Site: brandenburg
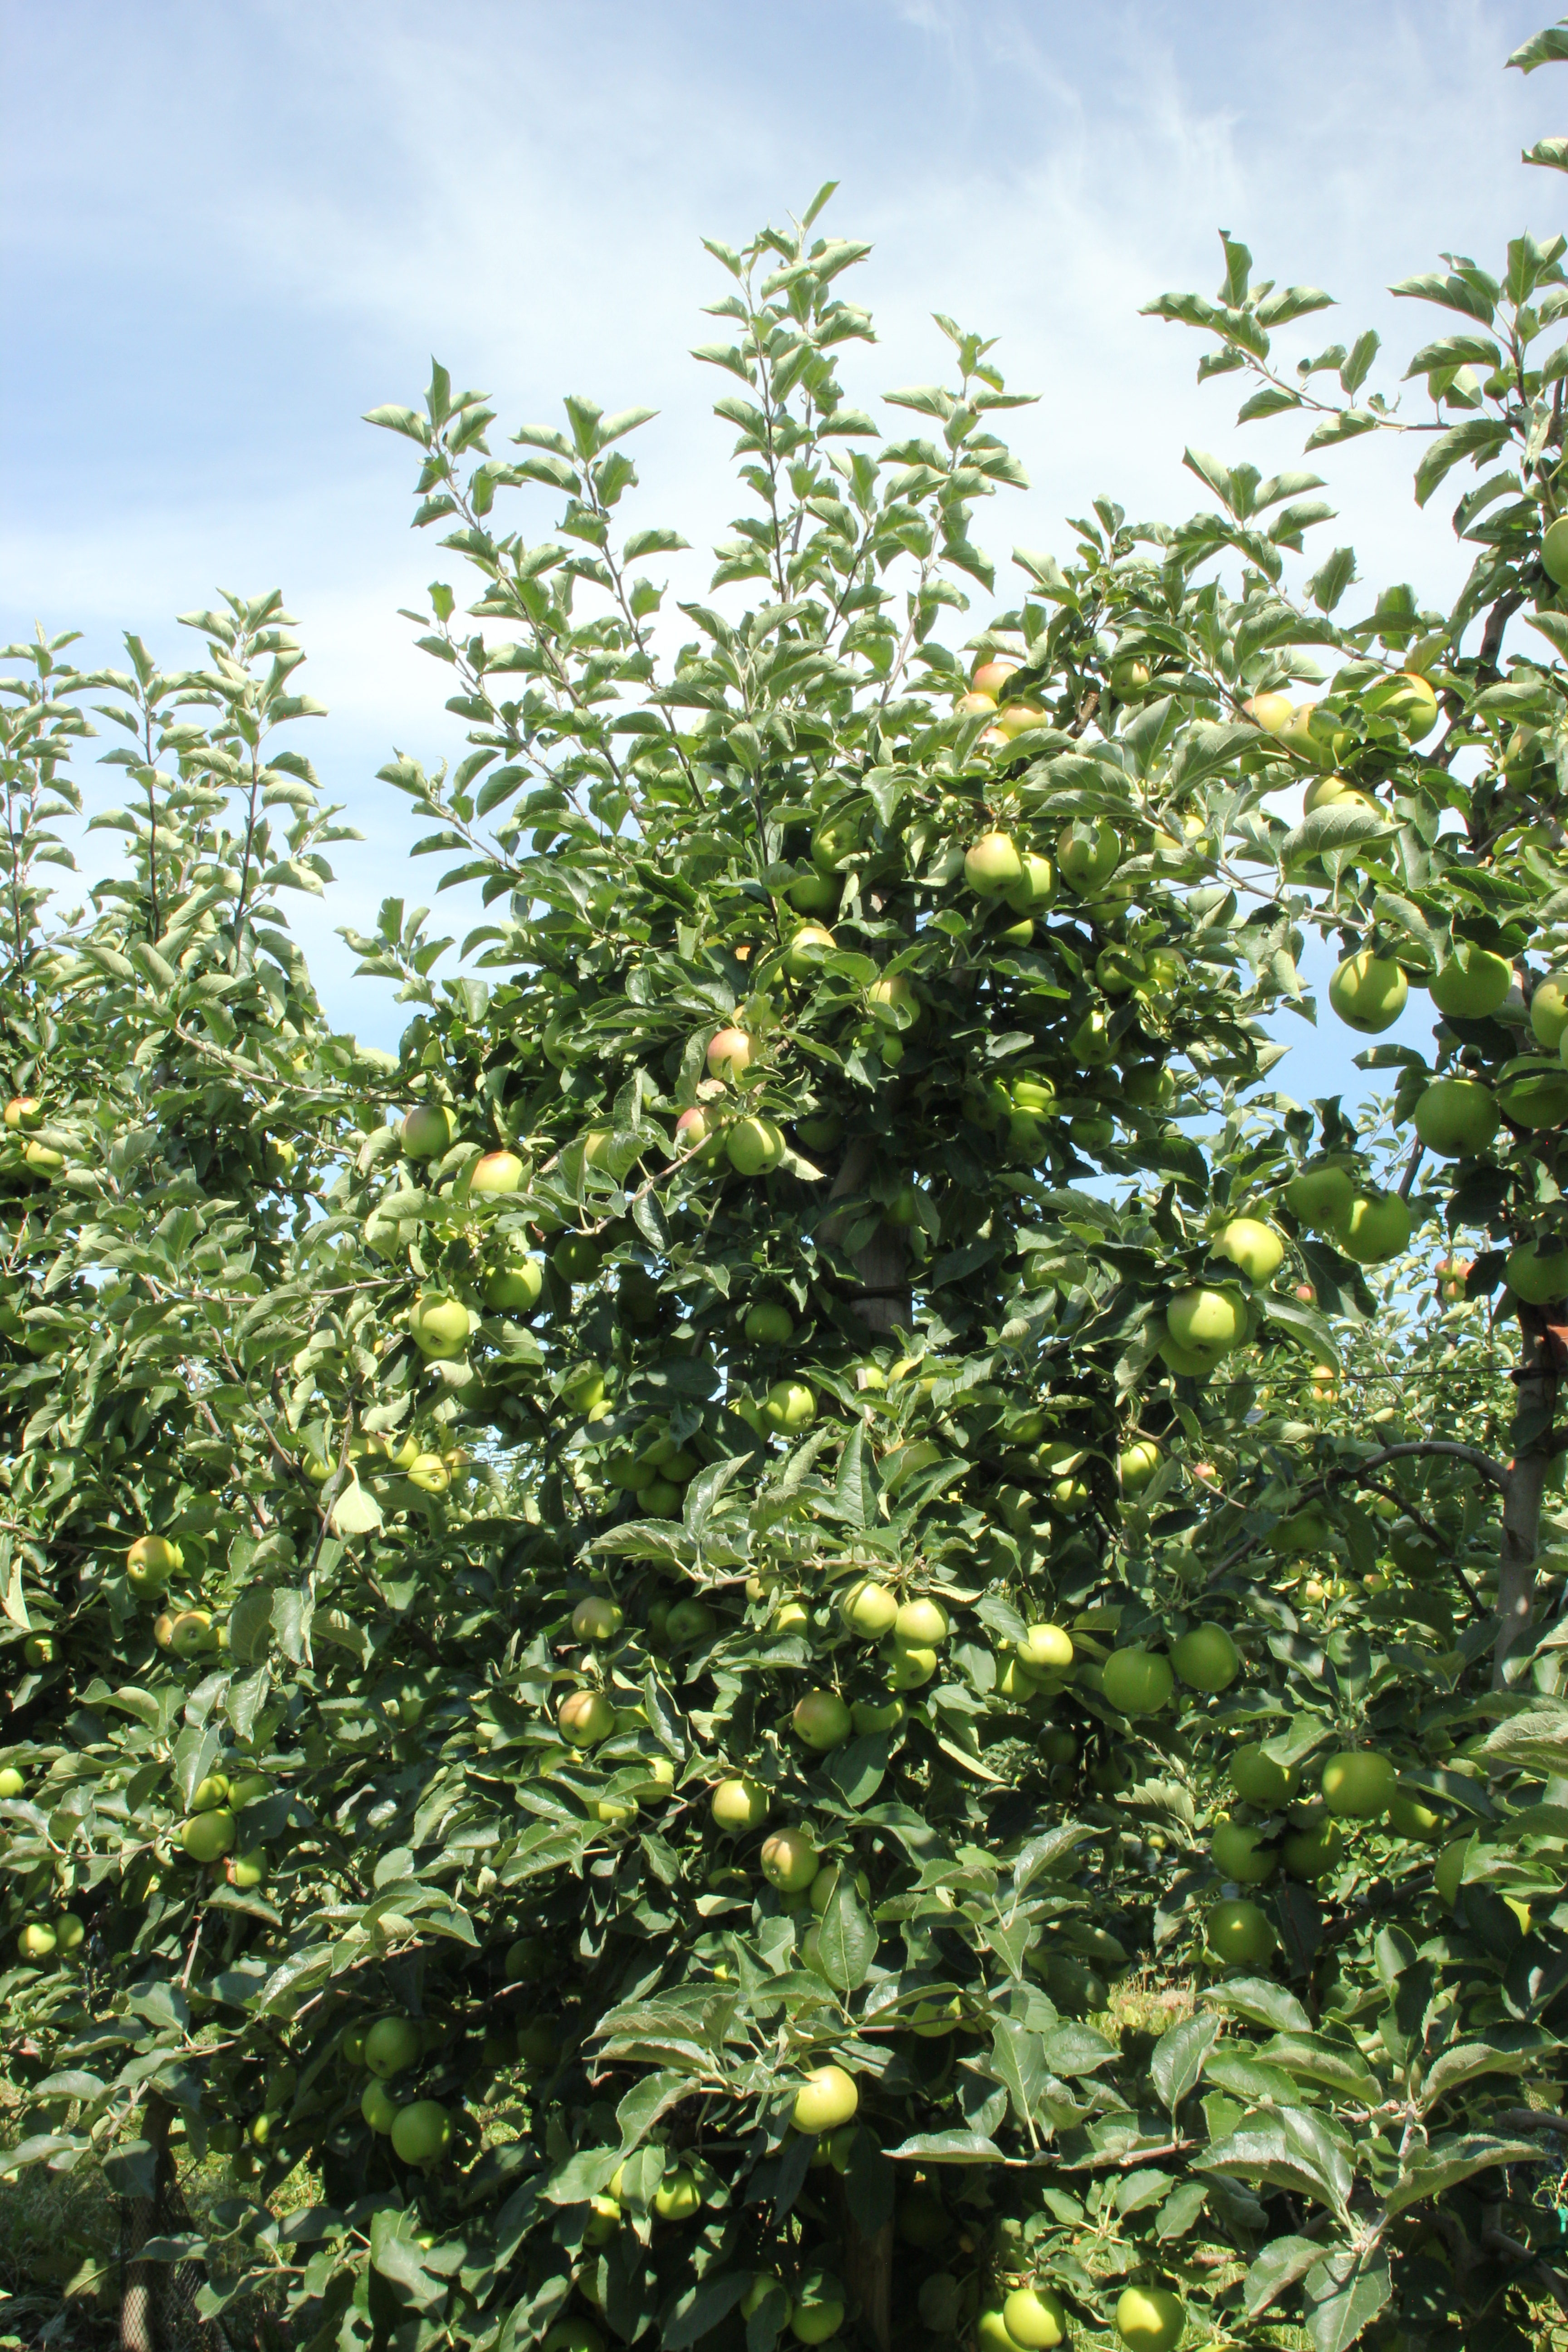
Growth stage (BBCH 77): Development of fruit